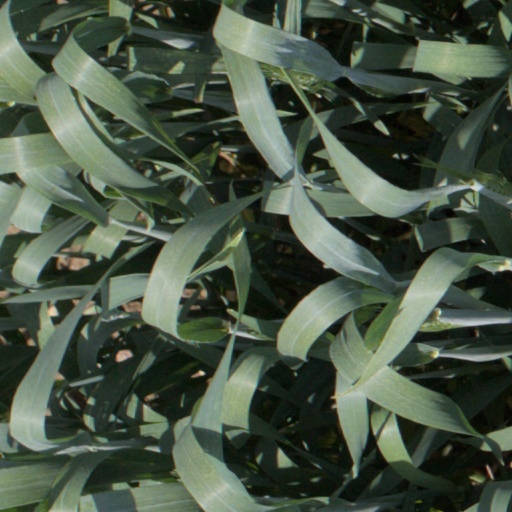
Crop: wheat